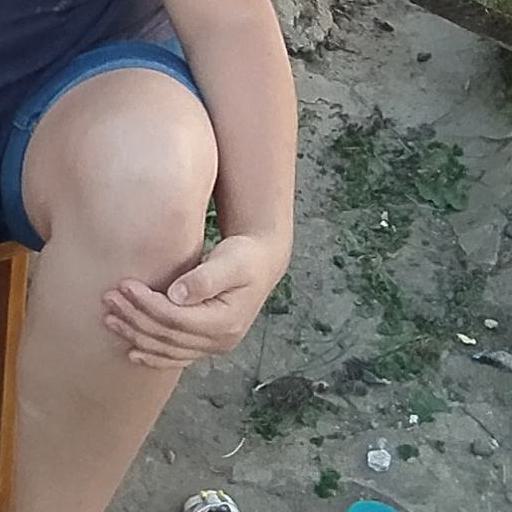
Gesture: no_gesture